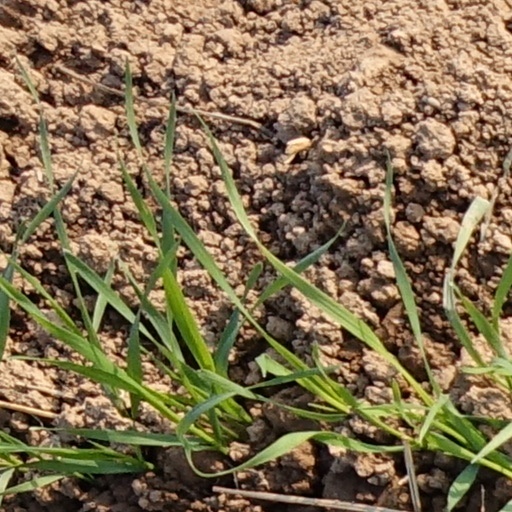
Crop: wheat